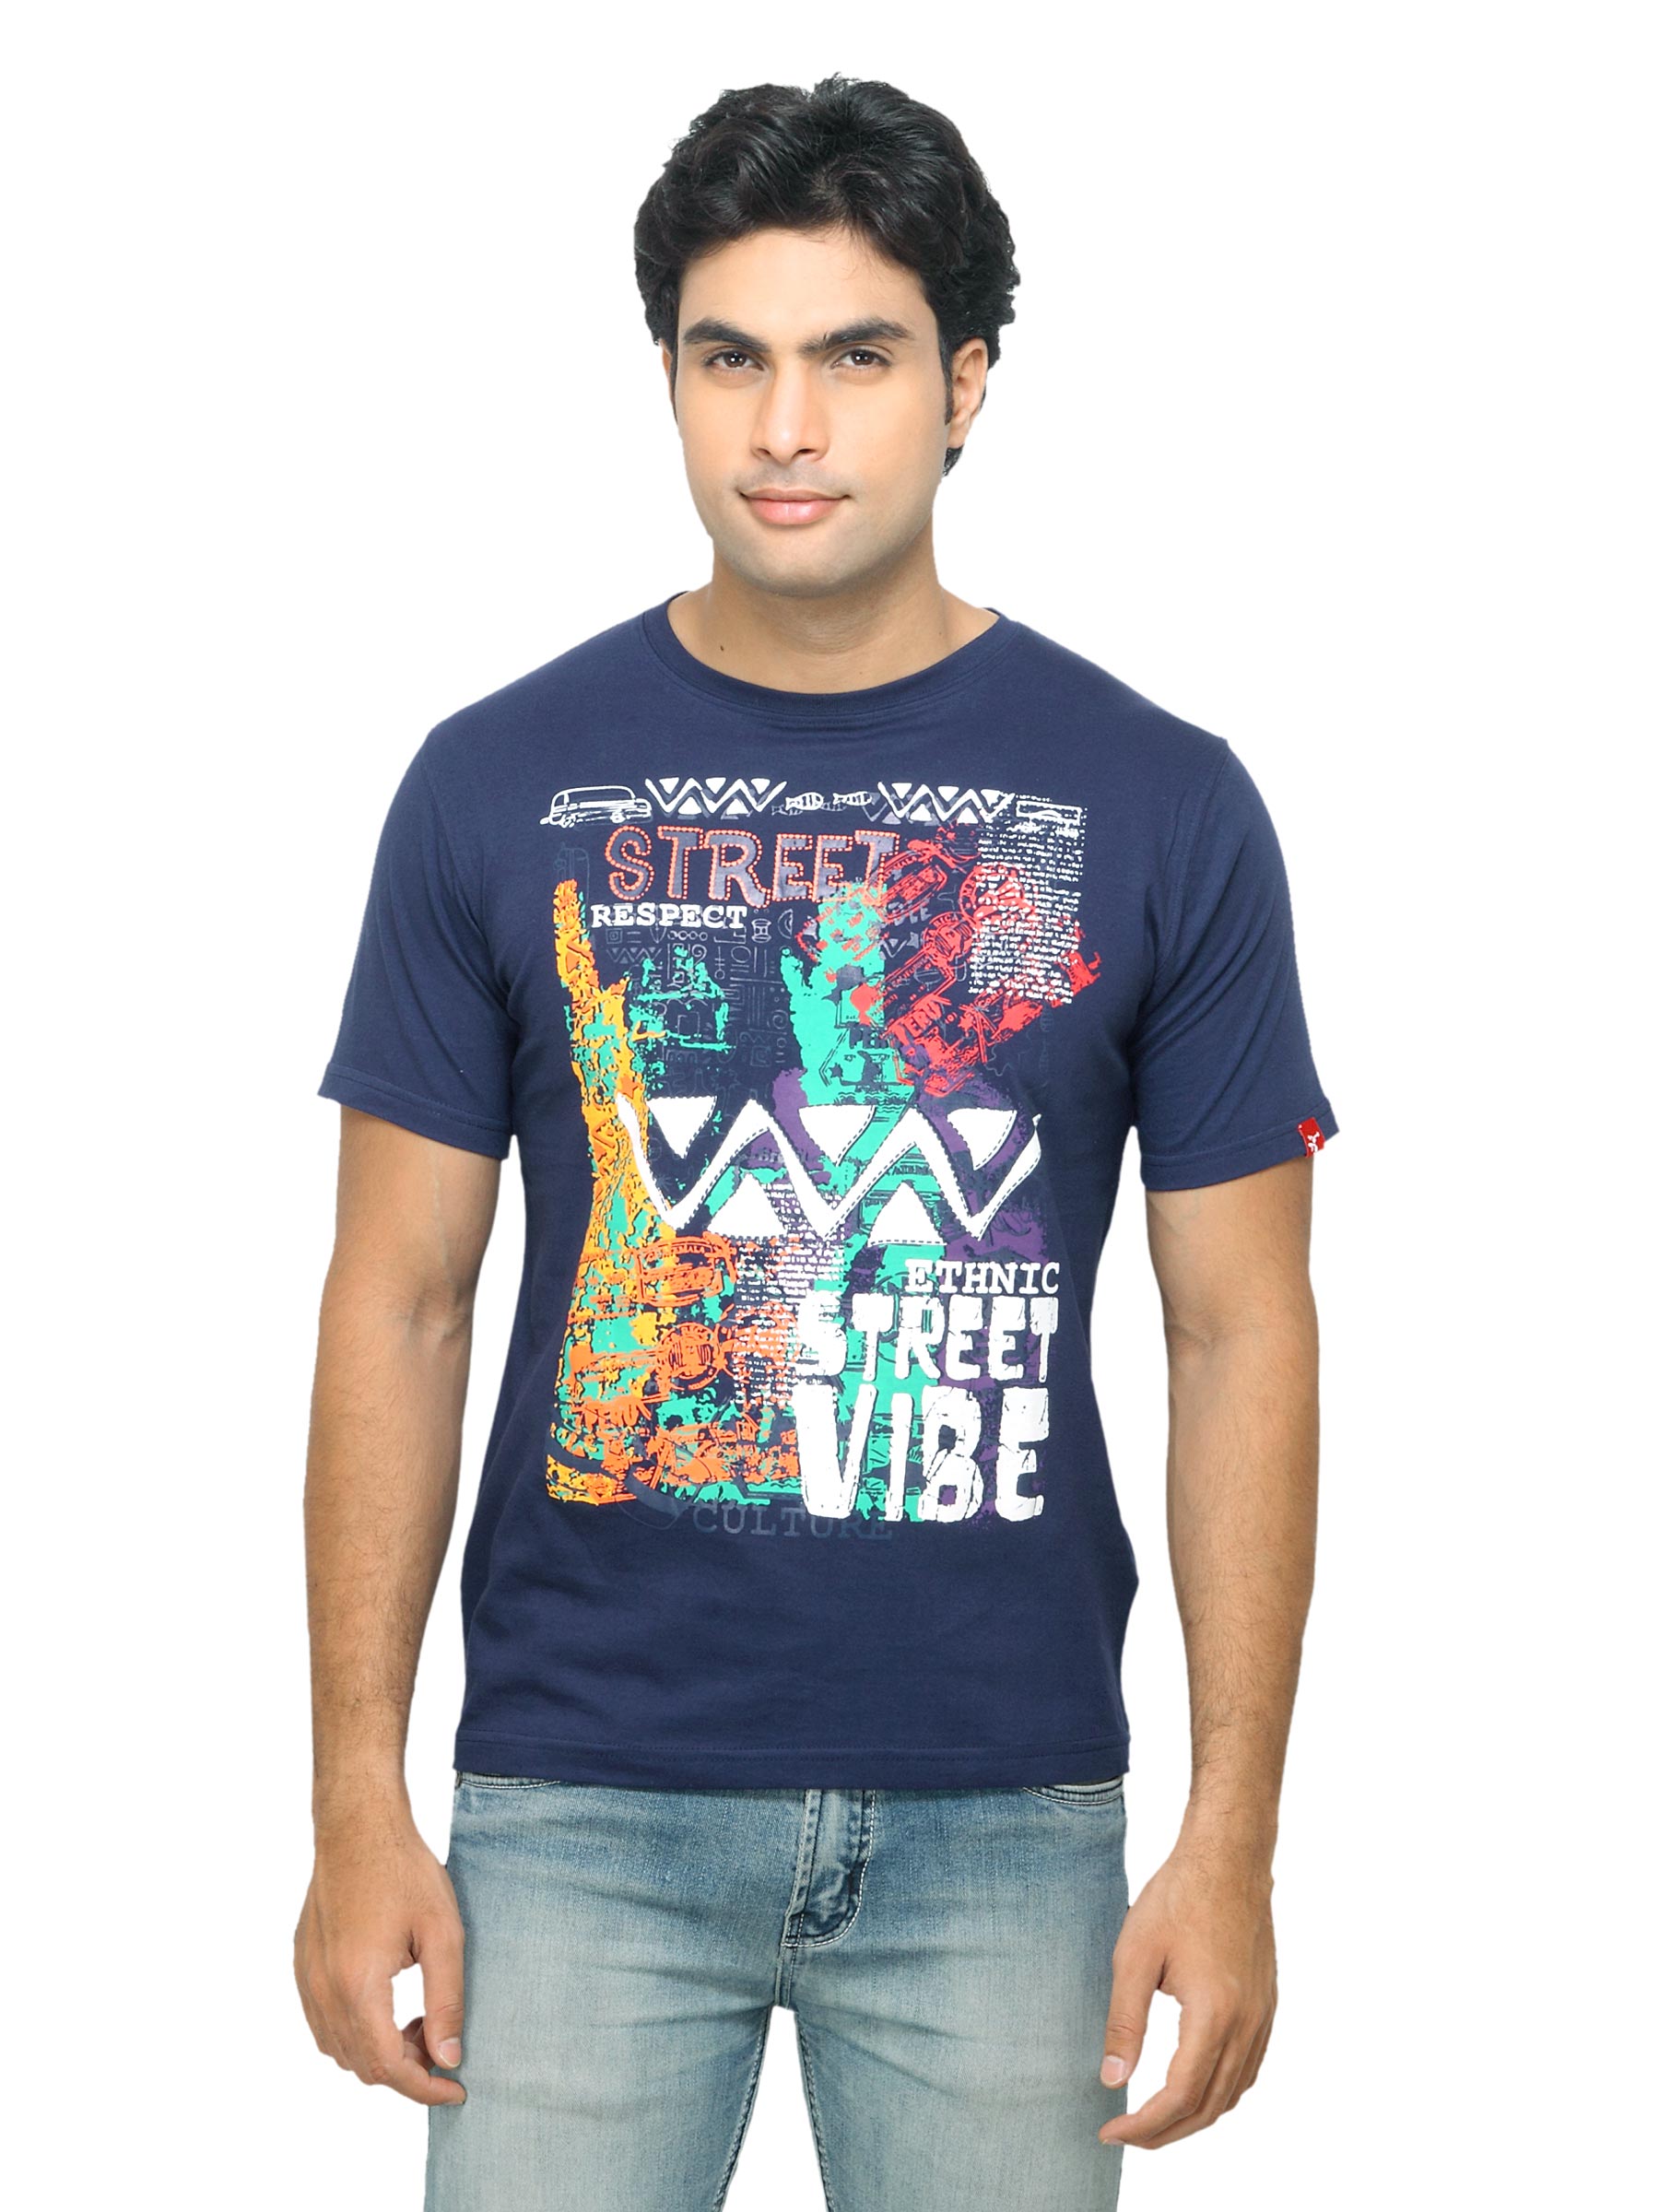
Probase Men Navy Blue Printed T-shirt
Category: Apparel / Topwear / Tshirts
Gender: Men
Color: Navy Blue
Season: Summer 2012
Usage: Casual